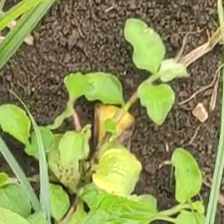
Weed species: Kena_(Commplina_benghalensio)